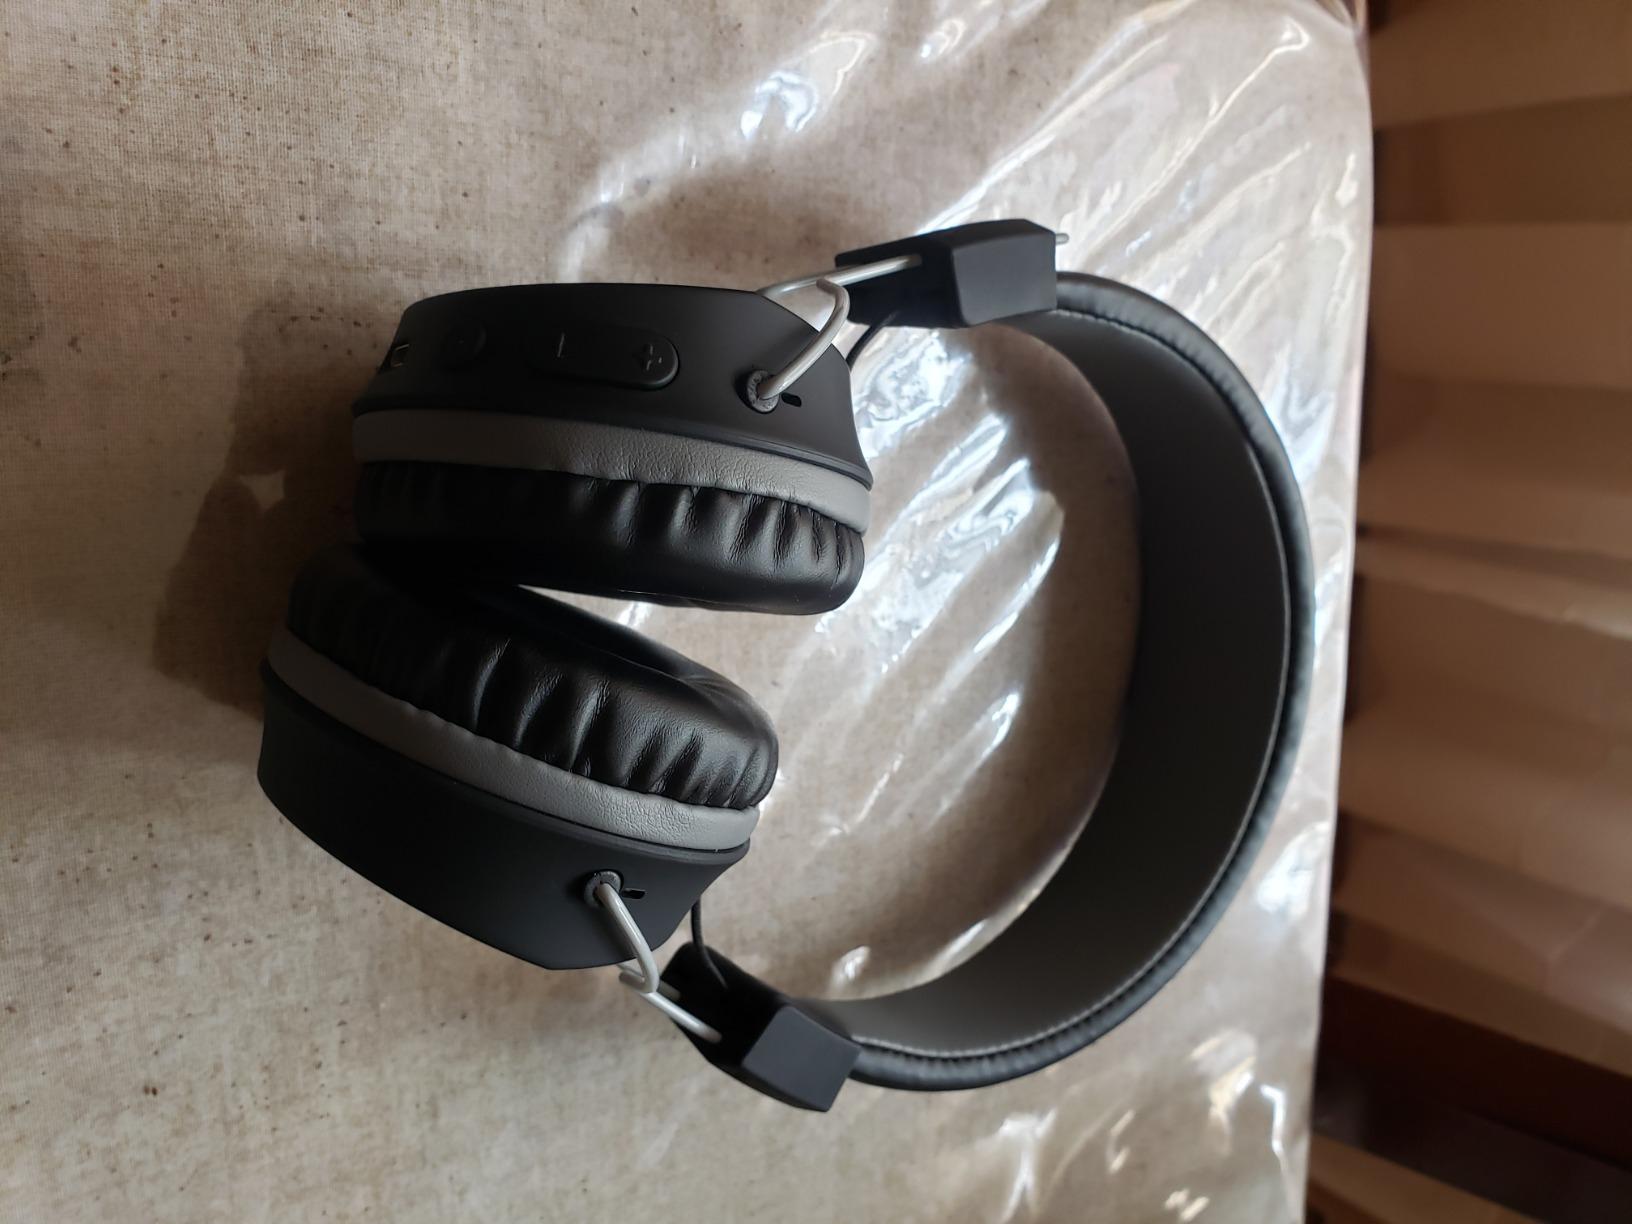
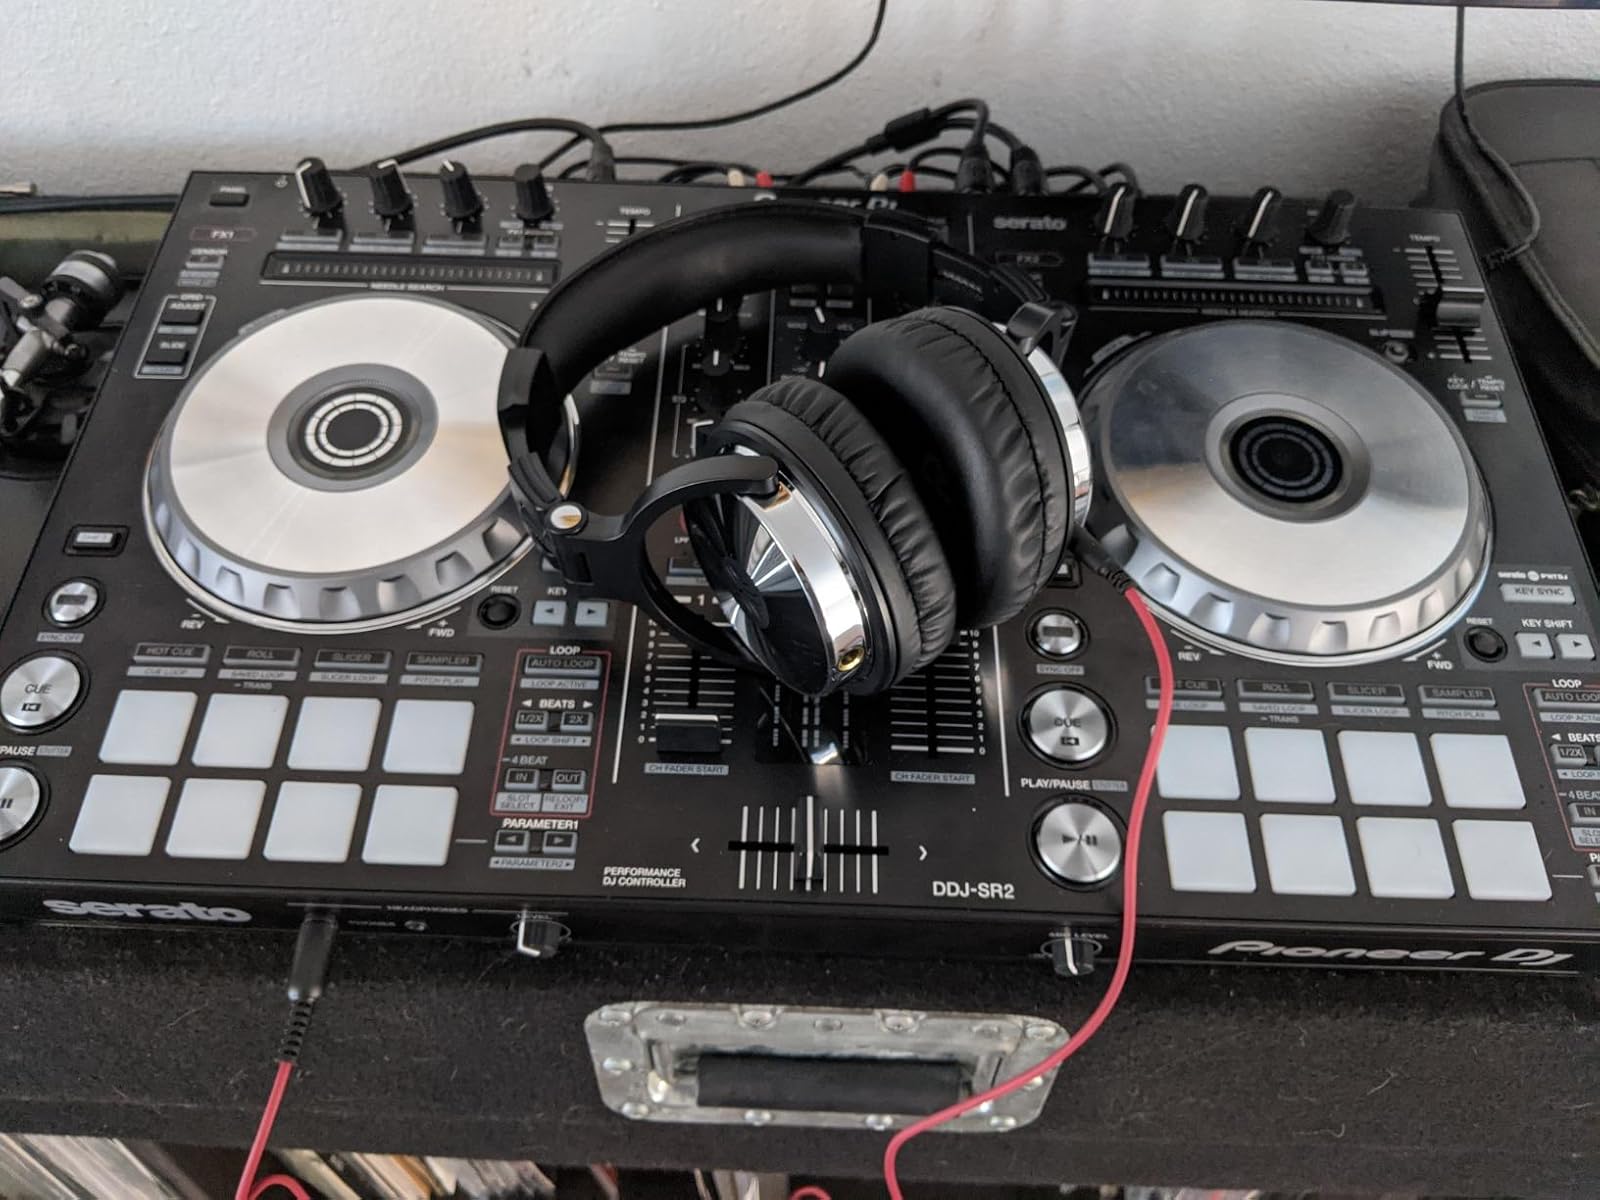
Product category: headphones
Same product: no